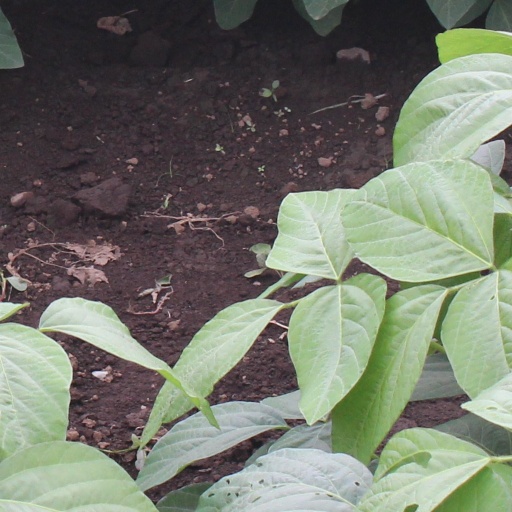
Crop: soybean